GWR 1500 Class

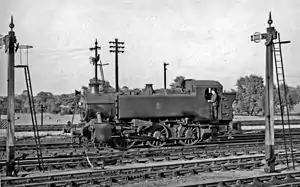
No. 1502 at Didcot 1957

The Great Western Railway (GWR) 1500 Class is a class of 0-6-0 pannier tank steam locomotive. Despite being a GWR Hawksworth design, all ten (nos 1500–1509) were completed under the administration of the Western Region of British Railways in 1949, just after Nationalisation.